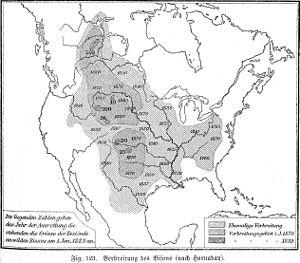
L'histoire des Premières Nations, les premiers occupants du continent nord-américain, au Canada remonte à au moins 12 000 ans. En effet, les Premières Nations s'établissent au travers du territoire canadien entre 40 000 et 10 000 ans av. J.-C. Leur histoire est d'abord caractérisée par une forte adaptation à l'environnement naturel. C'est pourquoi, on peut, selon Alfred Kroeber, distinguer dix aires culturelles autochtones en Amérique du Nord, dont six se trouvent représentées dans le territoire canadien actuel : l'Arctique, la zone subarctique, la côte nord-ouest, le Plateau, les Prairies et les forêts du nord-est. Plusieurs nations se sont développées avec leurs propres langues, cultures, pratiques religieuses et traditions.